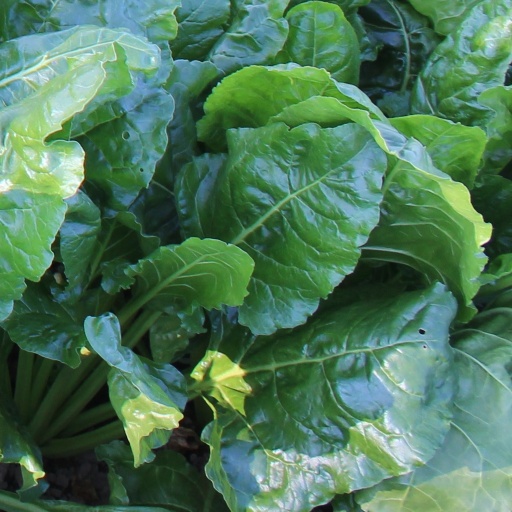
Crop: sugar beet